Richard D. Maurice

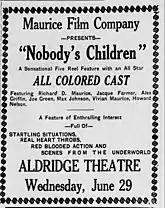
Advertisement for the film, "Nobody's Children"

In July 1920, he founded the Maurice Film Company. Its offices were at 184 High Street in Detroit. The film production company released two feature films almost ten years apart. "Nobody's Children" (originally titled, "Our Christianity and Nobody's Child"), the company's first feature, premiered at E. B. Dudley's Vaudette Theatre in Detroit on Monday, September 27, 1920, and played widely within the eastern United States. While extensive documentation exists regarding the release of "Nobody's Children", no prints are known to exist.